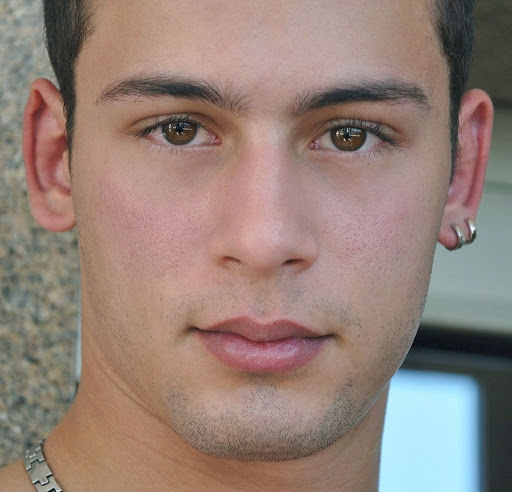
Portrait style: Real Portrait